Indian locomotive class WCG-1

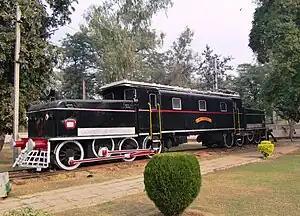
GIPR 4502 preserved at National Rail Museum, New Delhi

The Indian locomotive class WCG-1 (originally classified as EF/1) is a class of 1.5 kV DC freight-hauling electric locomotives that were developed in the late 1920s by Vulcan Foundry and Swiss Locomotive and Machine Works (SLM) for the Great Indian Peninsula Railway. A total of 41 WCG-1 locomotives were built in England between 1928 and 1929.